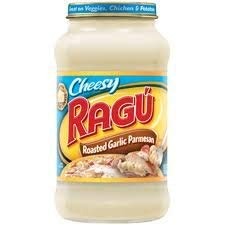
Item Name: Ragu, Roasted Garlic Parmesan Cheesy Sauce, 16 Ounce
Bullet Point: 4 - 16oz Jars
Product Description: Grocery
Value: 64.0
Unit: Fl Oz

Price: 2.365